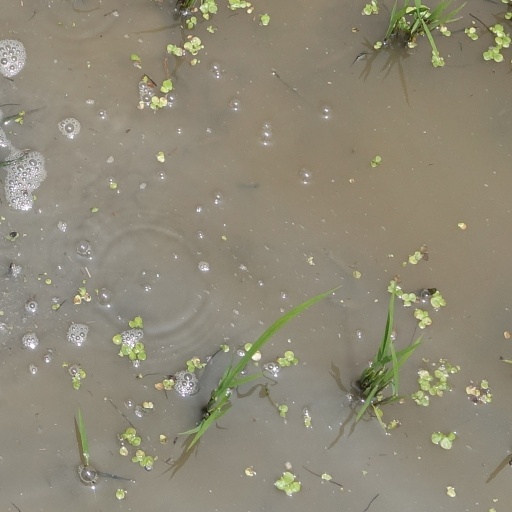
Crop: rice